Grand Hotel (Mackinac Island)

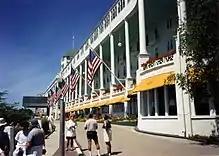
Grand Hotel

Carleton Varney, a protégé of Dorothy Draper, decorated Grand Hotel in late 19th-century decor, including "Pelargonium" geraniums. Varney purposely designed the hotel so that all the rooms are different from each other in at least one aspect. There are four types of rooms: Category I, Category II, Category III, and Named Rooms. There are six two-bedroom suites consisting of two bedrooms connected by a parlor, of which two, the Grand Suite and the Carleton Varney Suite, overlook the Mackinac Bridge and the Straits of Mackinac. The presidential suite is located in the center of the hotel with a balcony over the porch. A detached structure added in early 2000 was named the Masco Cottage.